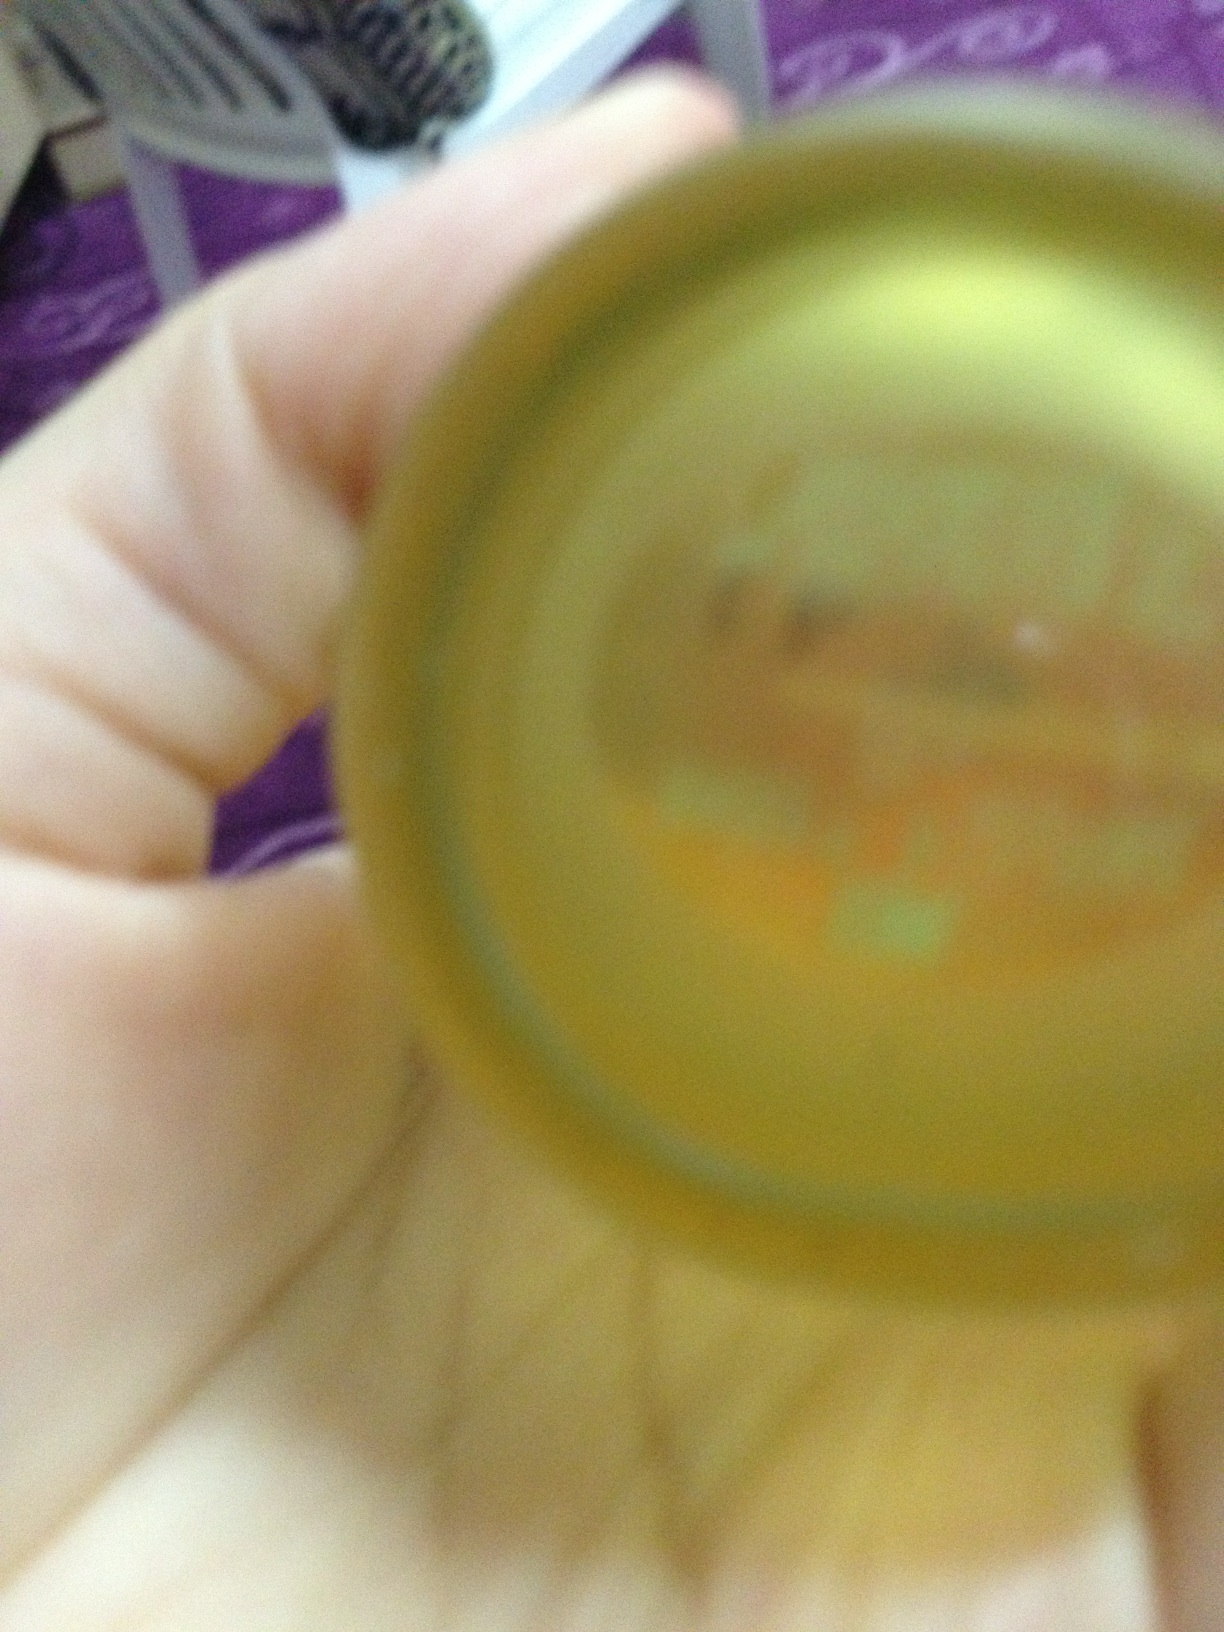Question: Read the name off the blur decks.
Answer: unanswerable